Owen Magee

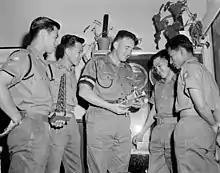
Magee (centre) shows presentation pieces to the Malaysian officers in 1963

Brigadier Denis Owen Anthony Magee (26 March 1925 – 14 May 2007) was a brigadier in the Australian Army. A graduate of the Royal Military College, Duntroon, and the University of Western Australia, he served in the Second World War, Korean War and Vietnam War. He was involved in the construction of the rocket range at Woomera, the British nuclear weapon tests site at Maralinga, the Snowy Mountains Scheme, the Lavarack Barracks and the Oakey Army Aviation Centre. After retiring from the Army in 1970, he served as Director of the Sydney Cove Redevelopment Authority until 1985.